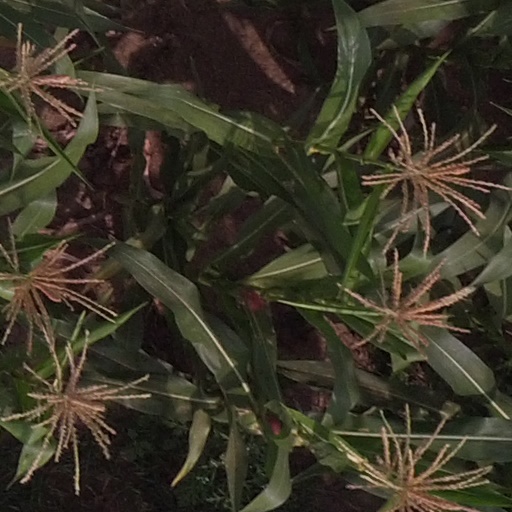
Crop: maize; corn